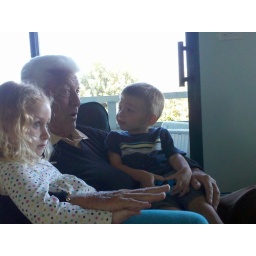
Papa with Tessa and Anthony in living room of beach house